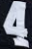
Number: 4